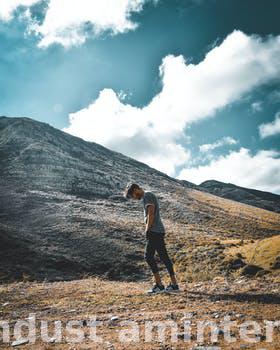
Label: Watermark